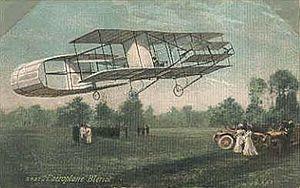
Le Blériot IV. 日本語: ブレリオIVの想像図、飛行はできなかった. Русский: Блерио IV изображён на открытке того времени.
Louis Charles Joseph Blériot, né le 1ᵉʳ juillet 1872 à Cambrai et mort le 1ᵉʳ août 1936 à Paris, est un constructeur de lanternes d'automobiles, d'avions, de motocyclettes et de chars à voile, et un pilote précurseur et pionnier de l'aviation française.
Une aile en anneau est une aile d'avion non-plane, de forme circulaire ou annulaire qui englobe le fuselage de l'appareil.
Le Blériot III est un aéronef français du début du XXᵉ siècle à ailes à la fois annulaires et en tandem. Il est construit par Louis Blériot et Gabriel Voisin, deux pionniers dans l'histoire de l'aviation. L'échec de cet avion, qui s'avère incapable de décoller, conduit à sa refonte. L'appareil est alors rebaptisé Blériot IV, mais il est endommagé pensant ses essais, sans n'avoir jamais quitté le sol.